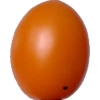
Label: tomato_cherry_orange